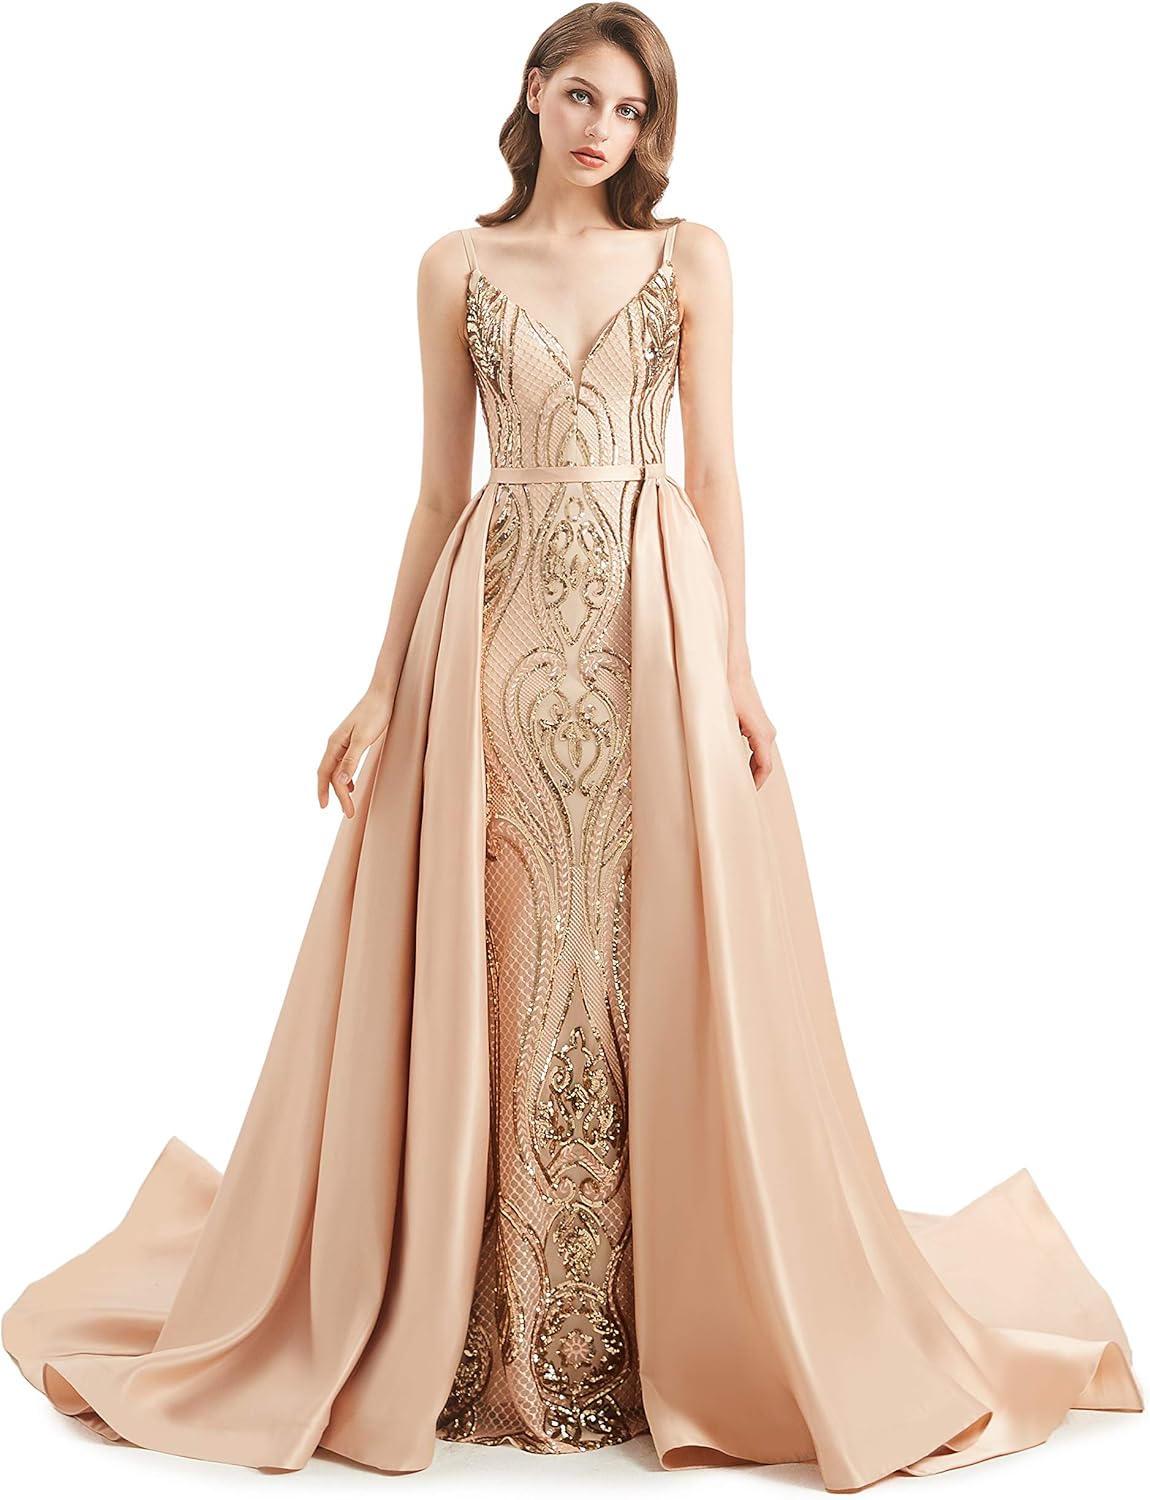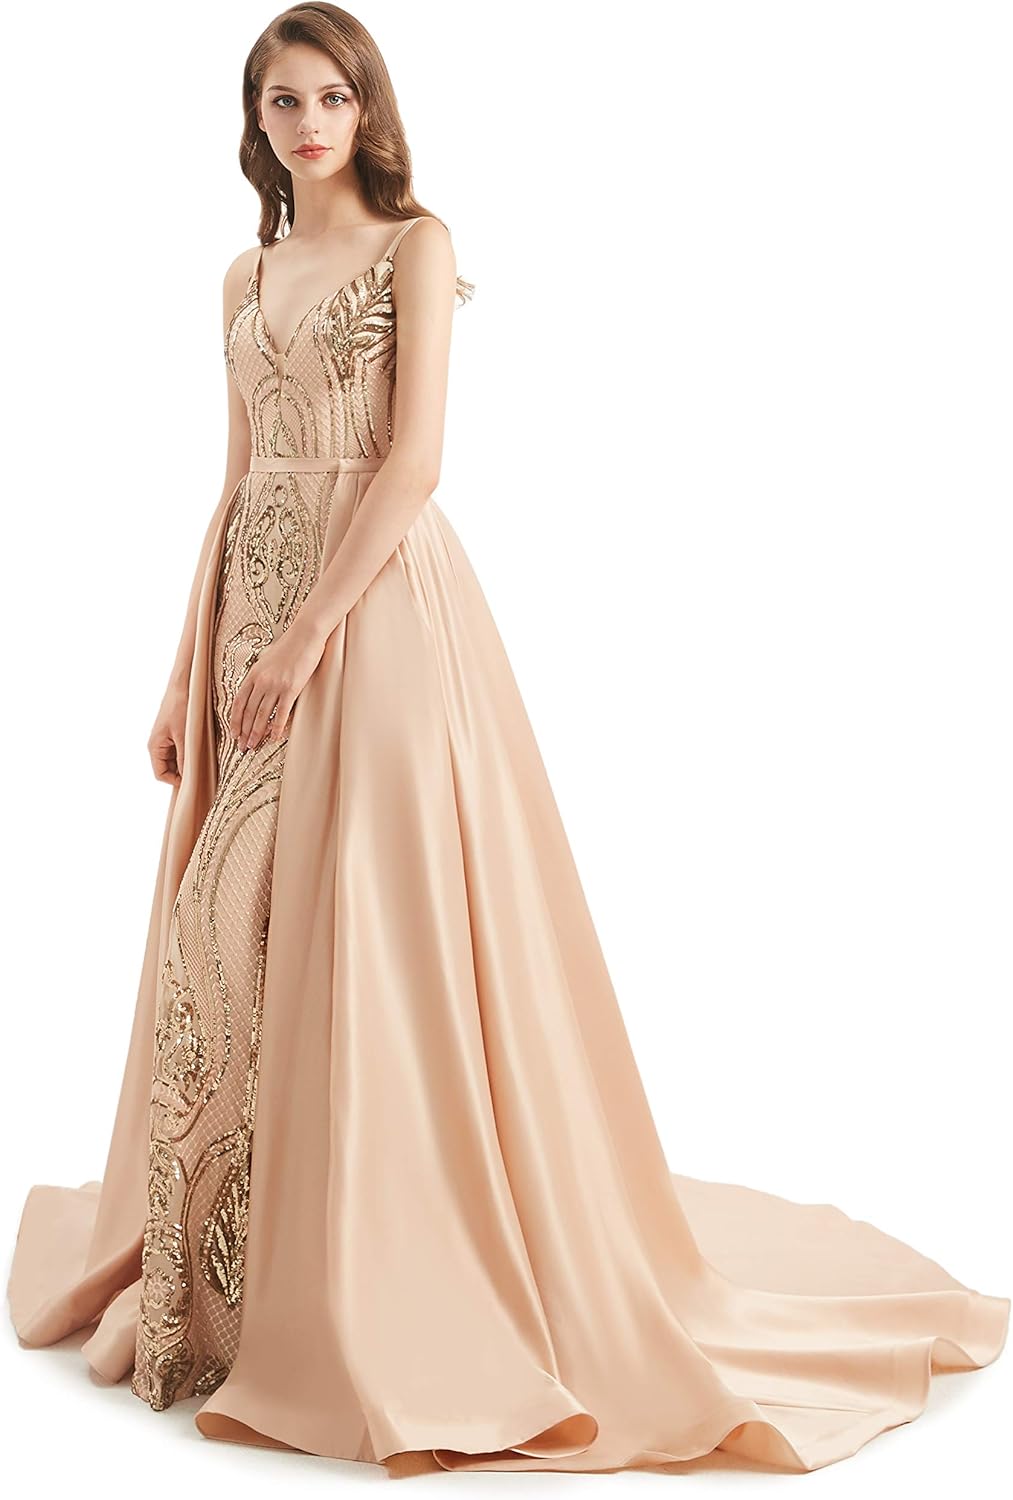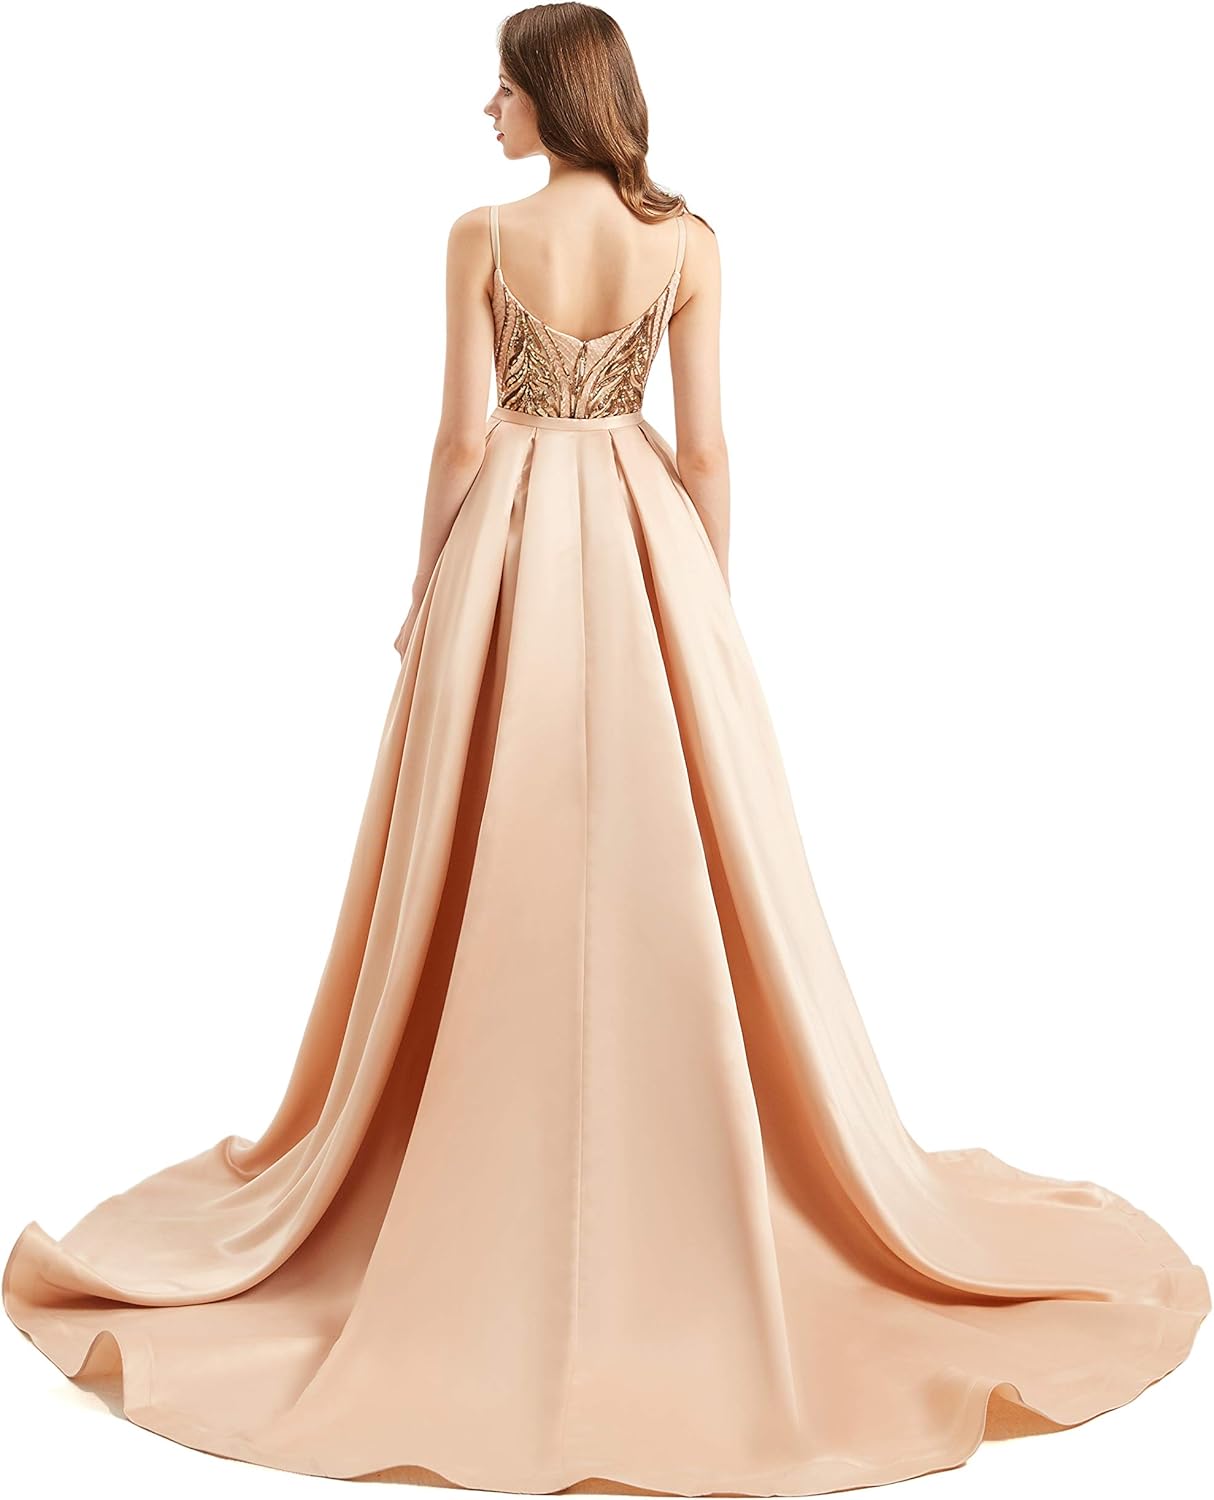
Heartgown Women's 2020 Prom Long V Neck Mermaid Sequins Evening Gown Detachable Train Formal Evening Dress
Category: AMAZON FASHION
About Dress: For every dress, we carefully select high-quality beads, pearls, fabrics and threads. At the same time, we pay our full heart to do the dress. So we strongly suggest you have your measurements taken by a professional people before buying online. If you have any questions, please contact us for friendly help. Thanks Kindly Note: How to choose a proper size for shopping online is really important, especially formal gowns. To help you have the perfect fit, please follow the below steps to find you right size: 1.Measure your Bust, Waist, Hips and compare with our size chart(especially for mermaid and zipper back style) 2.Try to choose the most close size including Bust, Waist, Hips, If they do not belong to one standard size, please choose the bigger one 3.After all no one's figure is standard size, you can find a tailor make a minor alteration on the place that doesn't fit. All our dresses come with additional fabric in the seams 4.If you are not sure about your right size according to our size chart, you can send us your detailed measurement including Bust, Waist, Hips, Hollow to Floor, Height(Head to Bare Feet) and Heels. Return Policy: 1.When you receive the item,please check carefully and inform us in 7 days if you have questions 2.We could not accept your return request if the dress issues are caused by yourself, such as wrong size provided or wrong color selected or you just don't like 3.If you receive a defective dress or wrong size (wrong color,wrong dress),please contact us.If you want to have full refund, you need to send back; or else, we can only give you partial refund
Features: Zipper closure | Dry Clean Only | Fabric: Sequins, Satin | Size: please refer to our size chart(not amazon size chart link) or send us your detailed measurements by email. We offer free customization, let us know your requirements by email. | 100% same as image, real picture, V neck, mermaid,sequins,detachable train. | Suit for Party, black Friday deals week, thanksgiving, cyber Monday, baptism, pageant, holiday, wedding, ball gown, Easter, princess dress up, birthday, casual, Christmas, Halloween, prom, dance, festival, gala, party and other formal or special occasions | Gentle Cycle Wash and Hang Dry Recommended. Dry Clean is also an option, and will lengthen the use of your dress.